Quiriguá

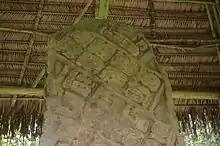
The badly eroded east face of Stela H.

Quiriguá apparently retained its independence from Copán and continued to flourish until the beginning of the 9th century. Relations between the two cities had improved somewhat by 810, when king Yax Pasaj Chan Yopaat of Copán visited Quiriguá in order to carry out a "k'atun"-ending ritual. However, 810 was also the year when the last hieroglyphic texts were raised at Quiriguá, although a reduced level of construction continued in the city centre. After this, Quiriguá falls into silence, engulfed by the greater phenomenon of the Classic Maya collapse – it had lost its reason for existence when trade no longer flowed along the Motagua; within a few years Quiriguá was all but deserted and sites throughout the Motagua Valley suffered severe decline or abandonment.